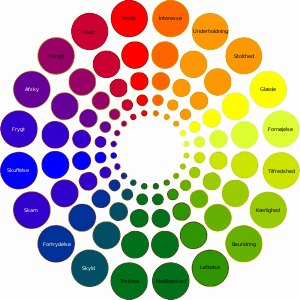
Følelse (emotion) / Valens og "arousal"
Ifølge teorien kan en grundfølelse have en styrke. Og følelser kan inddeles i behagelig vs. ubehagelig (højre-venstre) og høj kontrol vs. lav kontrol (op-ned).[9]
Følelser omhandler oplevede affektive tilstande som vrede og frygt. Det psykologiske begreb "emotion" er ofte brugt til at adskille dem fra følesansen. Følelser er komplekse og kan ifølge nogle teorier føre til psykologiske og fysiologiske forandringer, der påvirker personers adfærd. Det relaterer sig til en intens mental aktivitet, ofte med en høj grad af glæde eller sorg involveret. Den videnskabelige diskurs har imidlertid ikke kunnet skabe konsensus om en entydig definition. Følelser er ofte associeret med begreber som humør, temperament, personlighed, disposition og motivation. I nogle teorier er erkendelse et væsentligt aspekt af emotion.